Nepenthes dubia

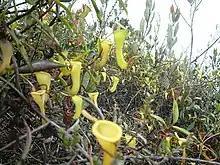
Numerous plants growing among stunted ridgetop vegetation

In its natural habitat, "N. dubia" is sympatric with "N. gymnamphora", "N. izumiae", "N. jamban", and "N. lingulata". The stunted upper montane forest which these species inhabit is dominated by ferns of the genera "Dipteris" and "Dicranopteris". Trees rarely exceed 3 m in height and few "Nepenthes" plants emerge above the vegetation.